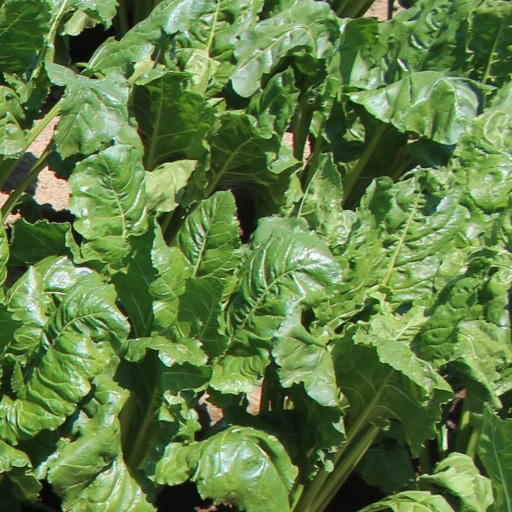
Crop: sugar beet